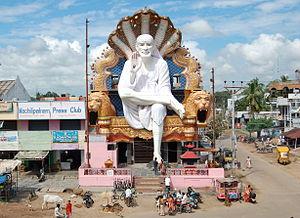
Cet article recense les statues les plus hautes actuellement érigées.
Machilipatnam, également appelée Bandar, Masulipatnam, Masulipatam, Masulipatan, Mazulipatam ou Masula, est une ville côtière et un port de l'Andhra Pradesh, dans le Sud de l'Inde.